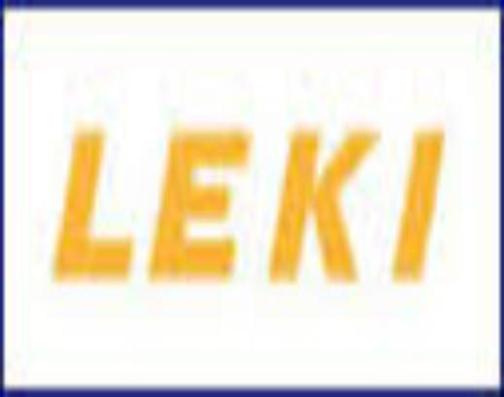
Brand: leki
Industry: Sports